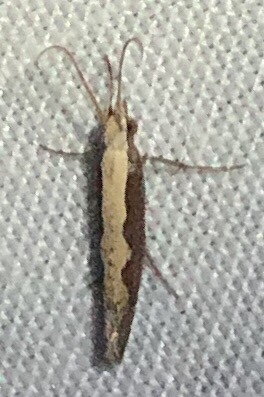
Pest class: diamondback_moth